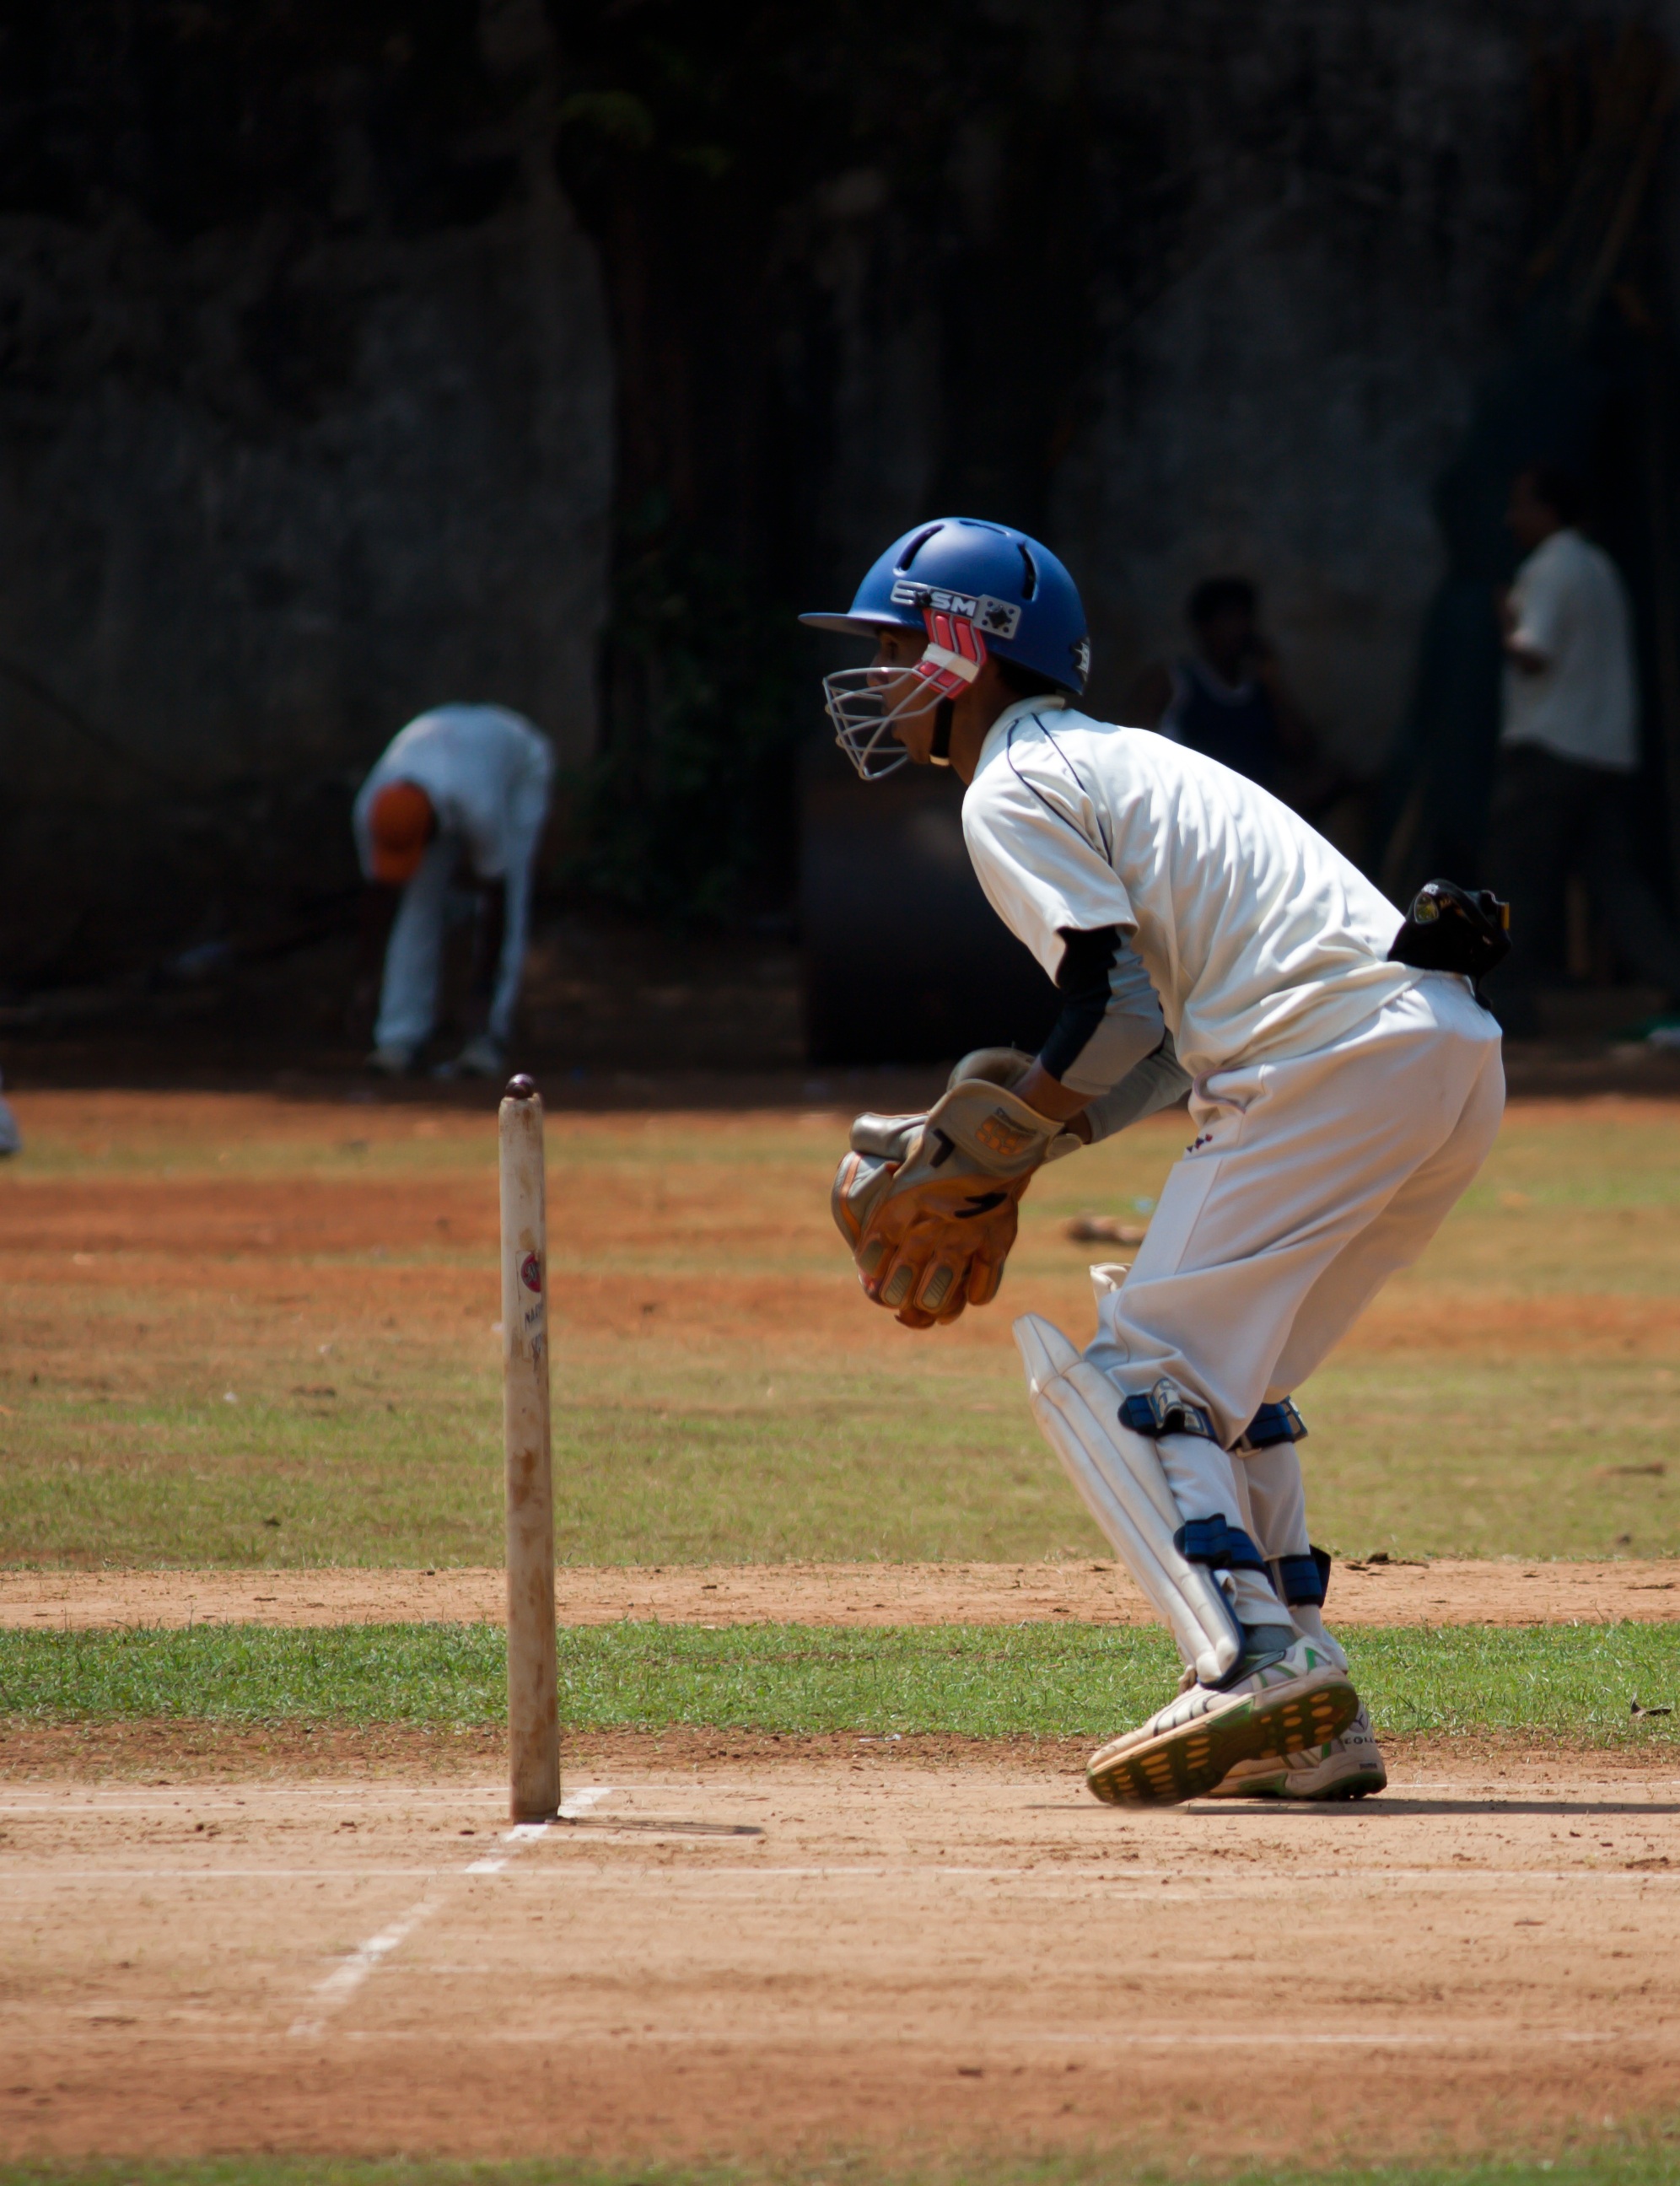
baseball, field, player, baseball field, pitch, cricket, competition, sports, pitcher, match, india, tournament, practice, baseball player, keeping, ball game, team sport, infielder, college baseball, bat and ball games, baseball positions, wicket, cricketer, cricket game, wicket keeper